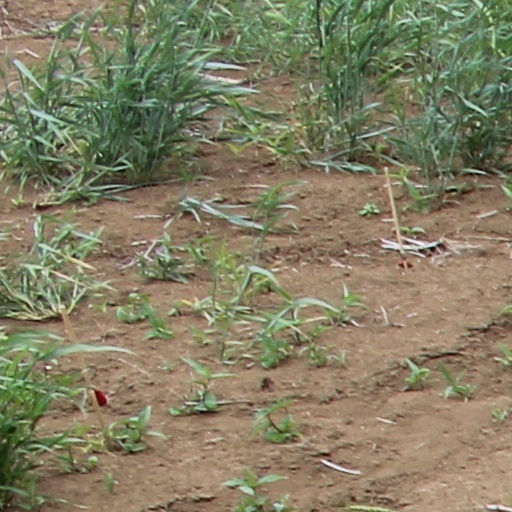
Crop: wheat